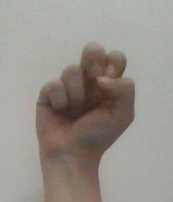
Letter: gaaf